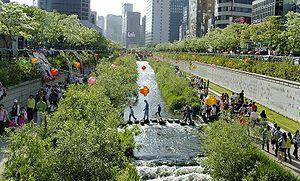
La Corée du Sud, officiellement la république de Corée, est un pays d'Asie de l'Est qui couvre la moitié sud de la péninsule coréenne. Sa capitale est Séoul. La langue officielle est le coréen, dont l'écriture est le hangeul ou hangul et la monnaie le won. L'animal représentant le pays est le tigre.
Séoul /se.ul/, officiellement la Ville spéciale de Séoul, est la capitale et la plus grande ville de la Corée du Sud. Si Séoul reste le siège de l'Assemblée nationale et de la présidence, nombre de ministères et d'institutions nationales ont été transférées dans la ville nouvelle de Sejong, capitale administrative de facto depuis 2013.